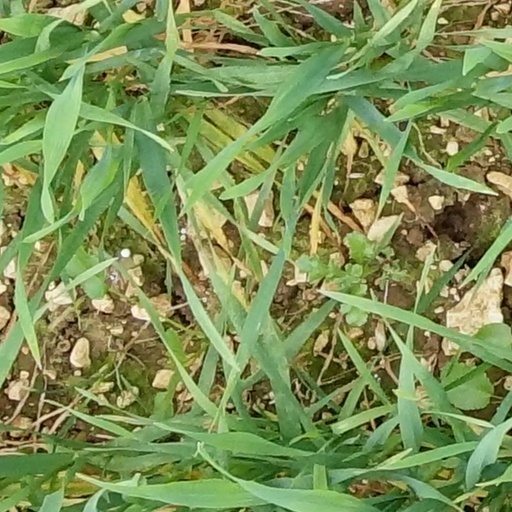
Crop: wheat